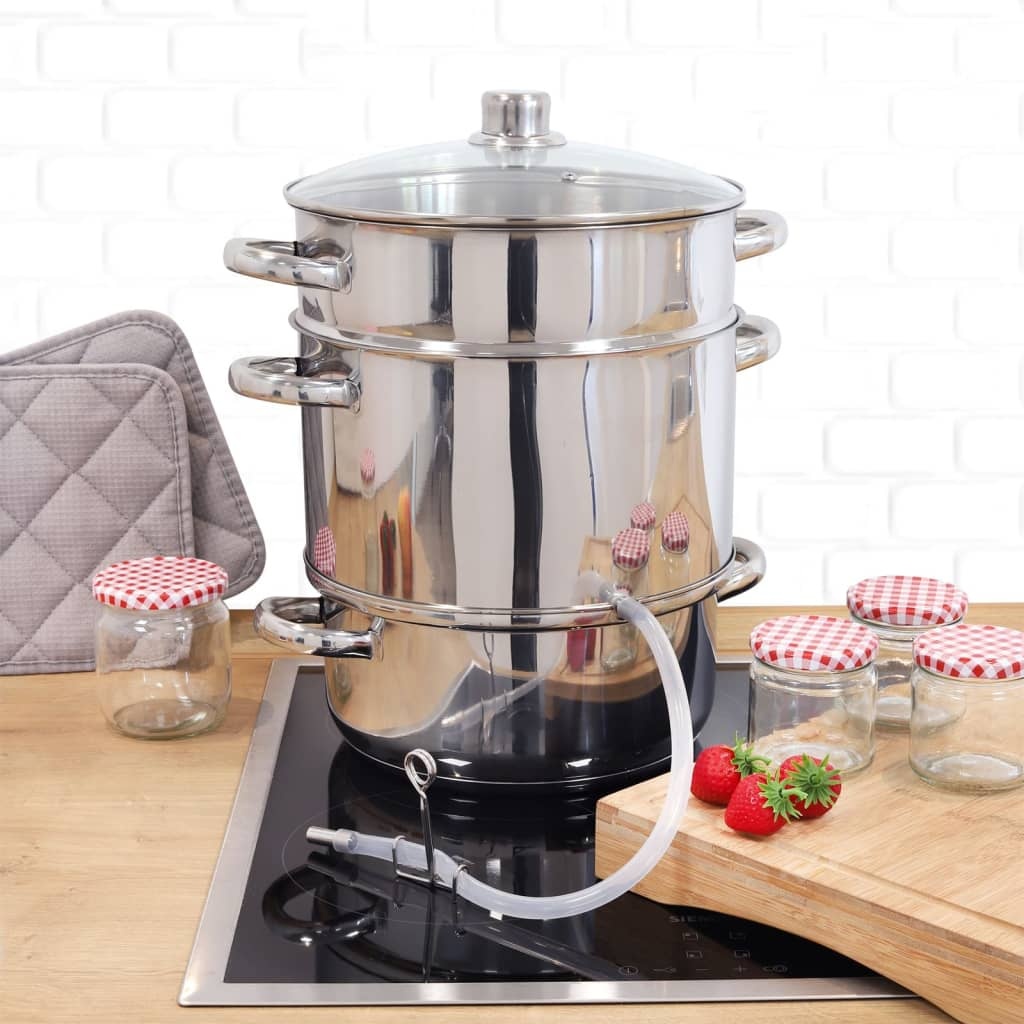
HI Fruit Juice Steamer 26 cm 8 L
You use this fruit juice steamer from HI for extracting juice from fruit, vegetables and herbs. Wide application: You can use this steamer for extracting concentrated juice from fruit, vegetables and herbs to enjoy juice without any chemical and synthetic preservatives.Considerate design: The extracted juice is also sterilised, thanks to the extraction process. Easy to operate: It is extremely easy to use. The lower part is filled with water that starts to steam after heating. Place your products in the sieve in the upper part, and then the juice will gather in the middle part of the pan! Colour: Silver Material: Stainless steel Fruit holder dimensions: Approx. 25 x 16 cm (Dia. x H) Fruit holder volume: 7.7 L Juice holder dimensions: Approx. 25.3 x 16 cm (Dia. x H) Juice holder volume: 2.4 L Water pot dimensions: Approx. 25.5 x 10.5 cm (Dia. x H) Water pot volume: 4.3 L Capacity: 8 L Thickness for high, low pot and steamer: 0.5 mm Hollow handles and knob 4 mm glass lid with steam hole Silicone tube with metal clip Suitable for gas, electric, glass ceramic and induction
Brand: Berkfield Home
Category: Home & Garden > Kitchen & Dining > Kitchen Appliances > Food Cookers & Steamers > Food Steamers